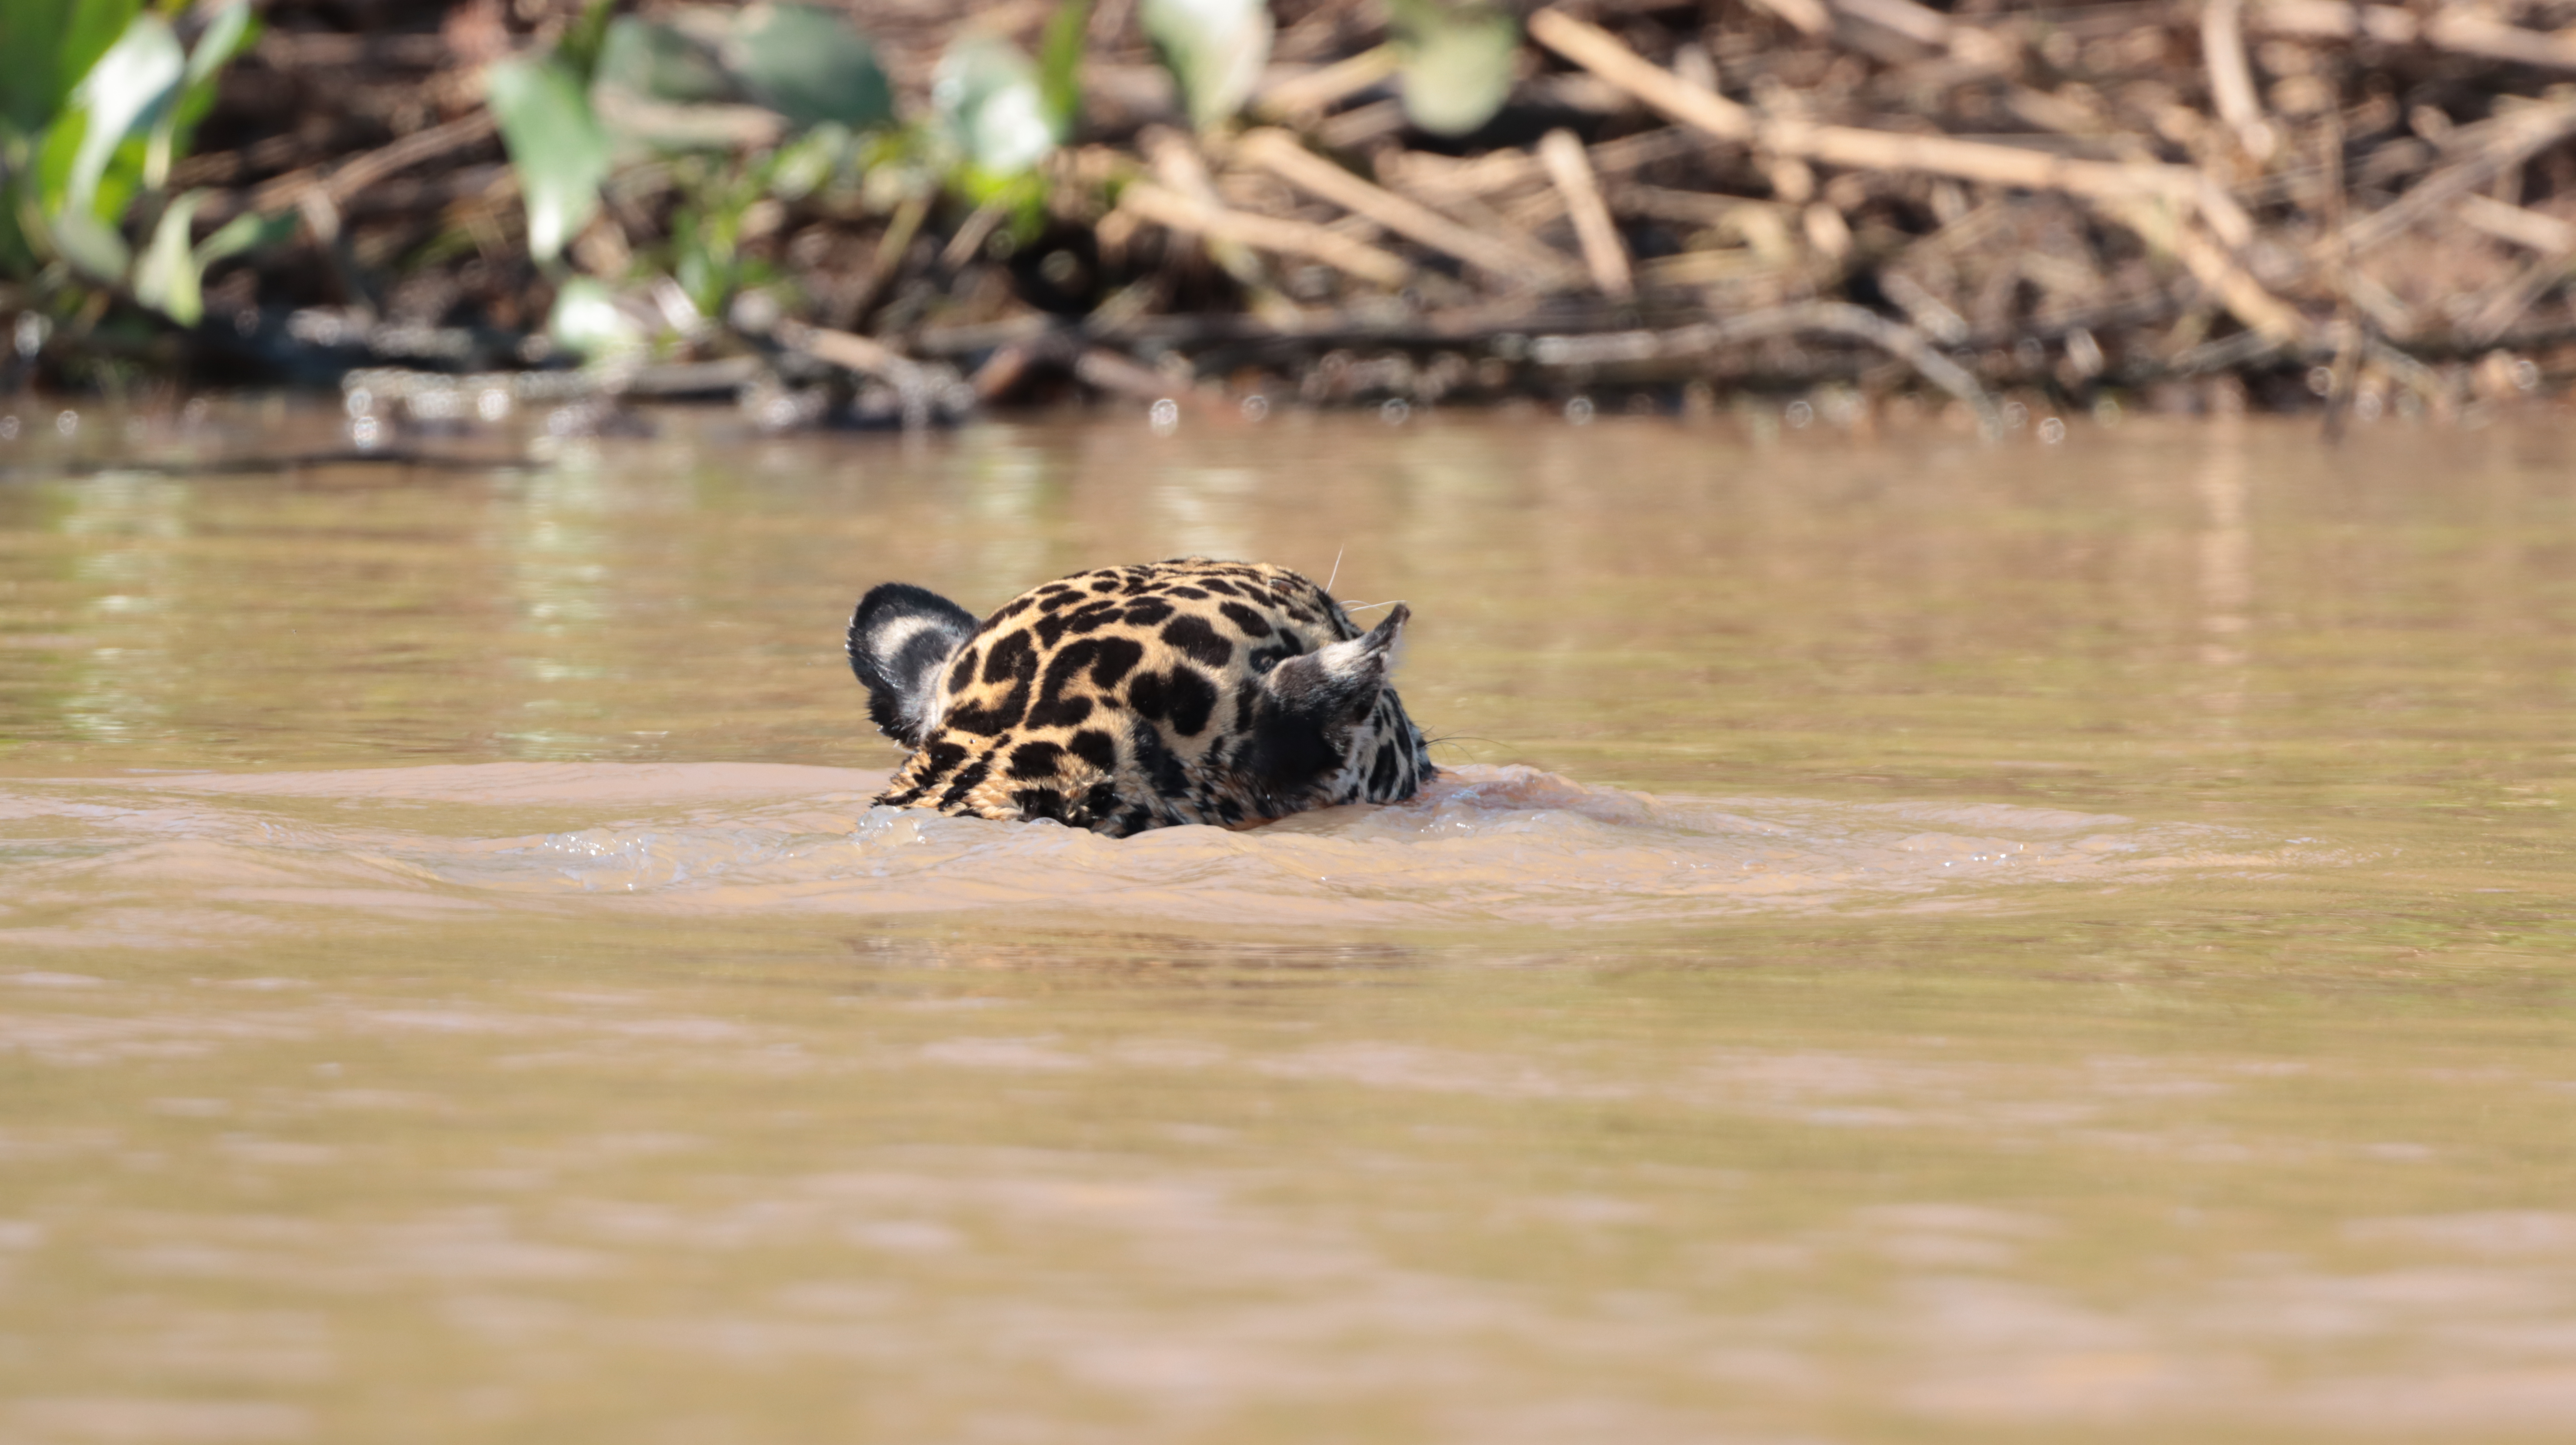
Jaguar: Ti